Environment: real
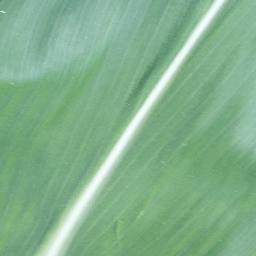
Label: healthy